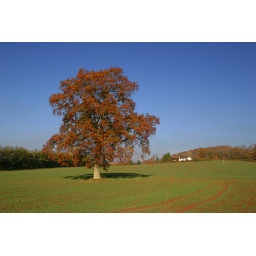
I envy John who lives in the white house in this photo.. he has a great view !